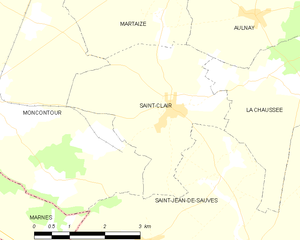
Carte des communes françaises Saint-Clair